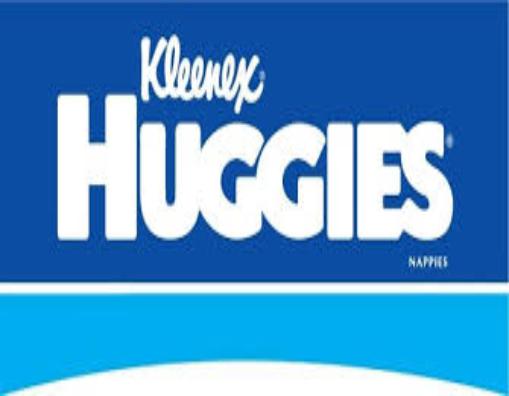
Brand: kleenex
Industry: Necessities